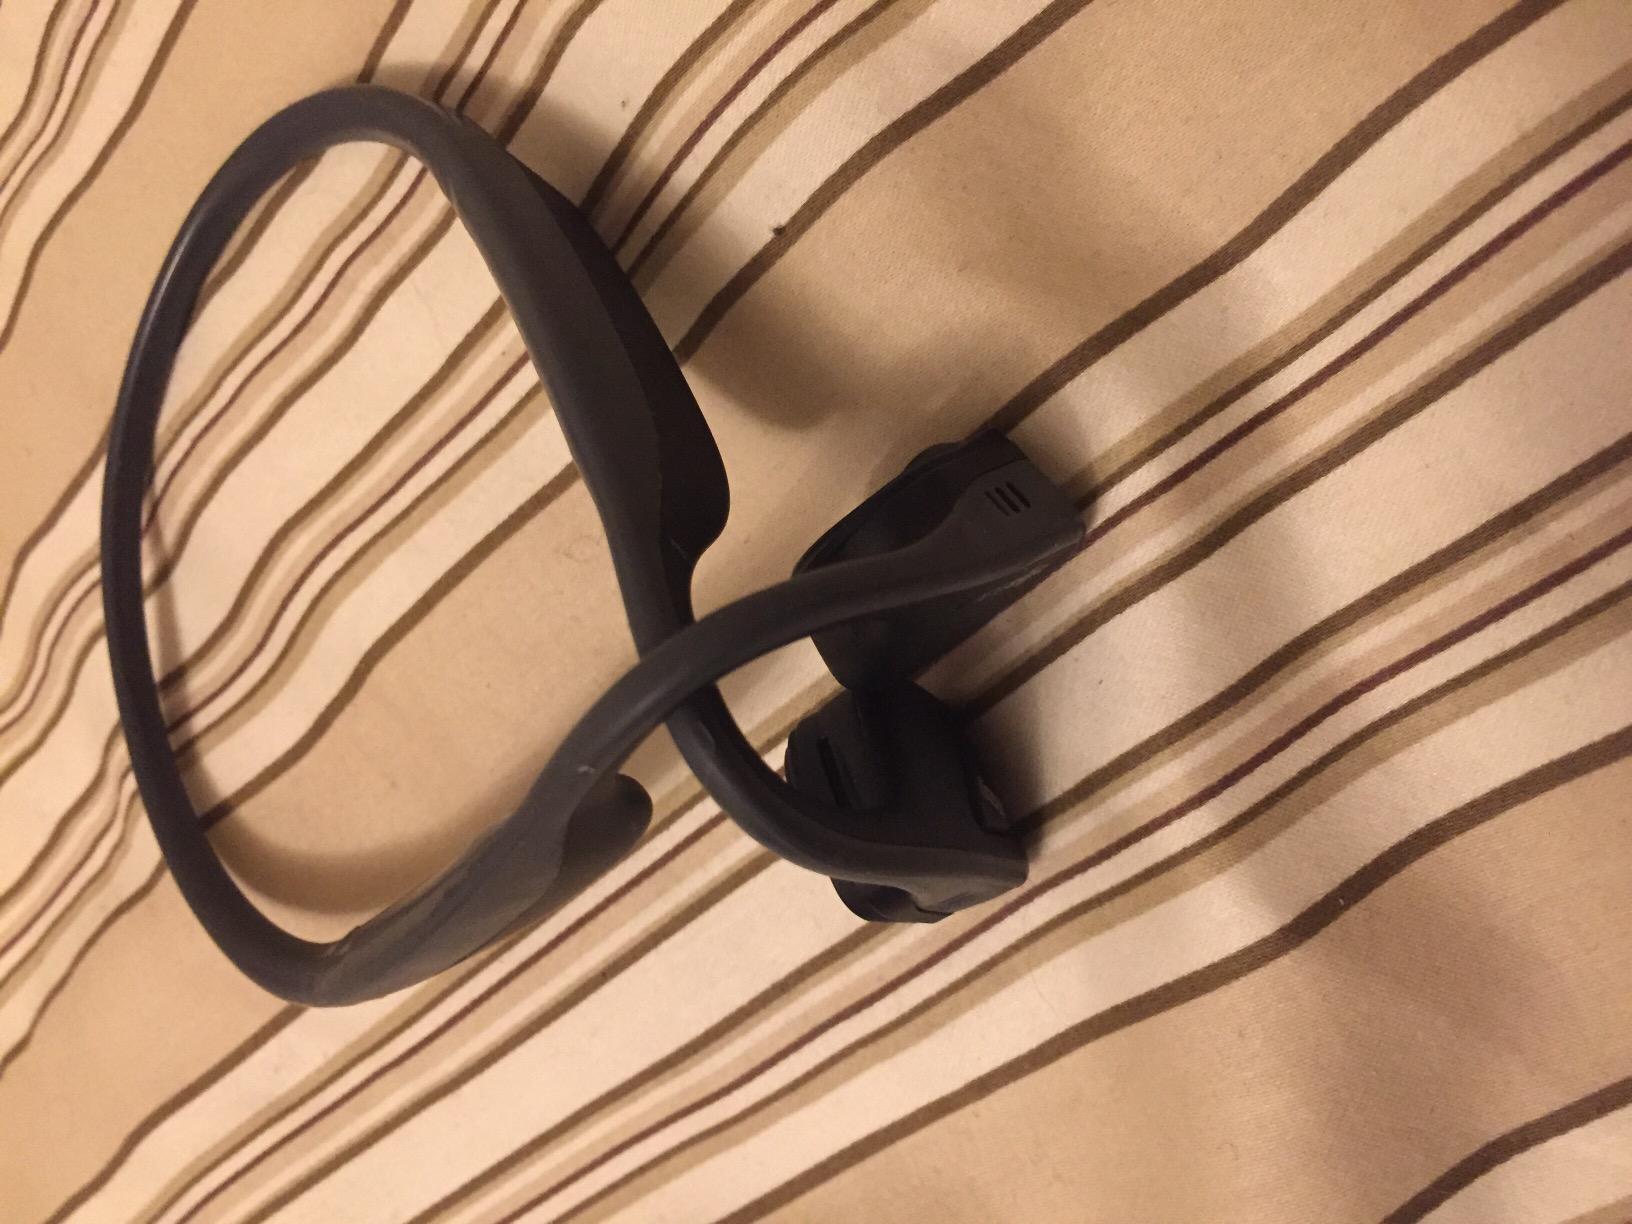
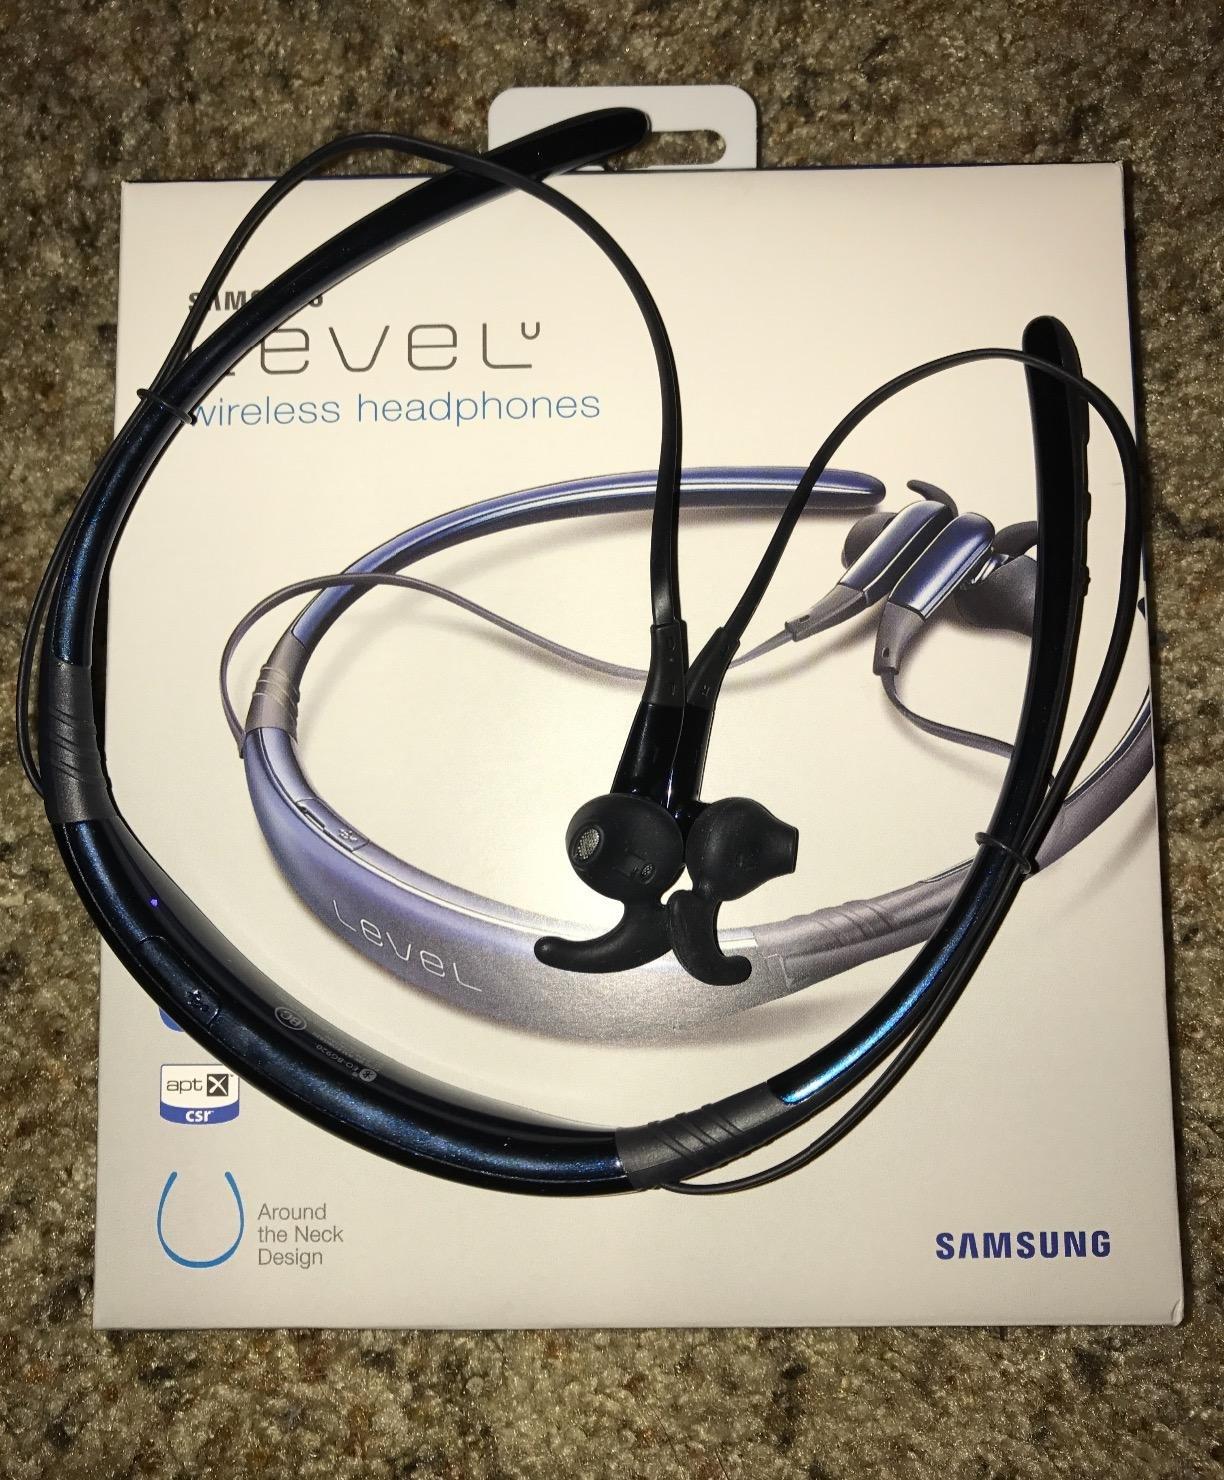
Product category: headphones
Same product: no